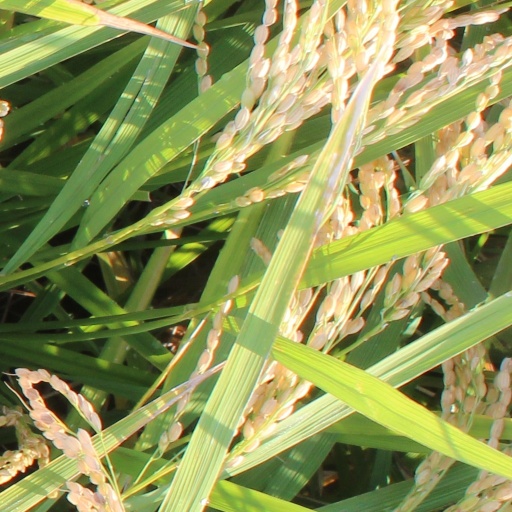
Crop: rice